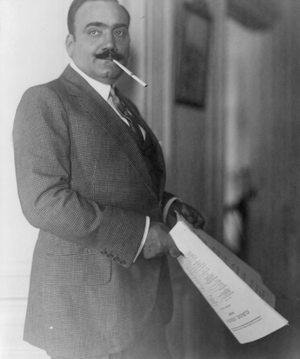
Un fume-cigarette est un tube légèrement évasé, à l’extrémité duquel est inséré un cigare ou une cigarette de manière à les fumer sans qu’ils touchent les lèvres. La personne qui l'utilise aspire alors à travers l'embout du fume-cigarette. Souvent fabriqué en argent, en jade ou en bakélite, il était populaire chez les femmes et à la mode, du milieu des années 1910 jusqu'au début des années 1970.